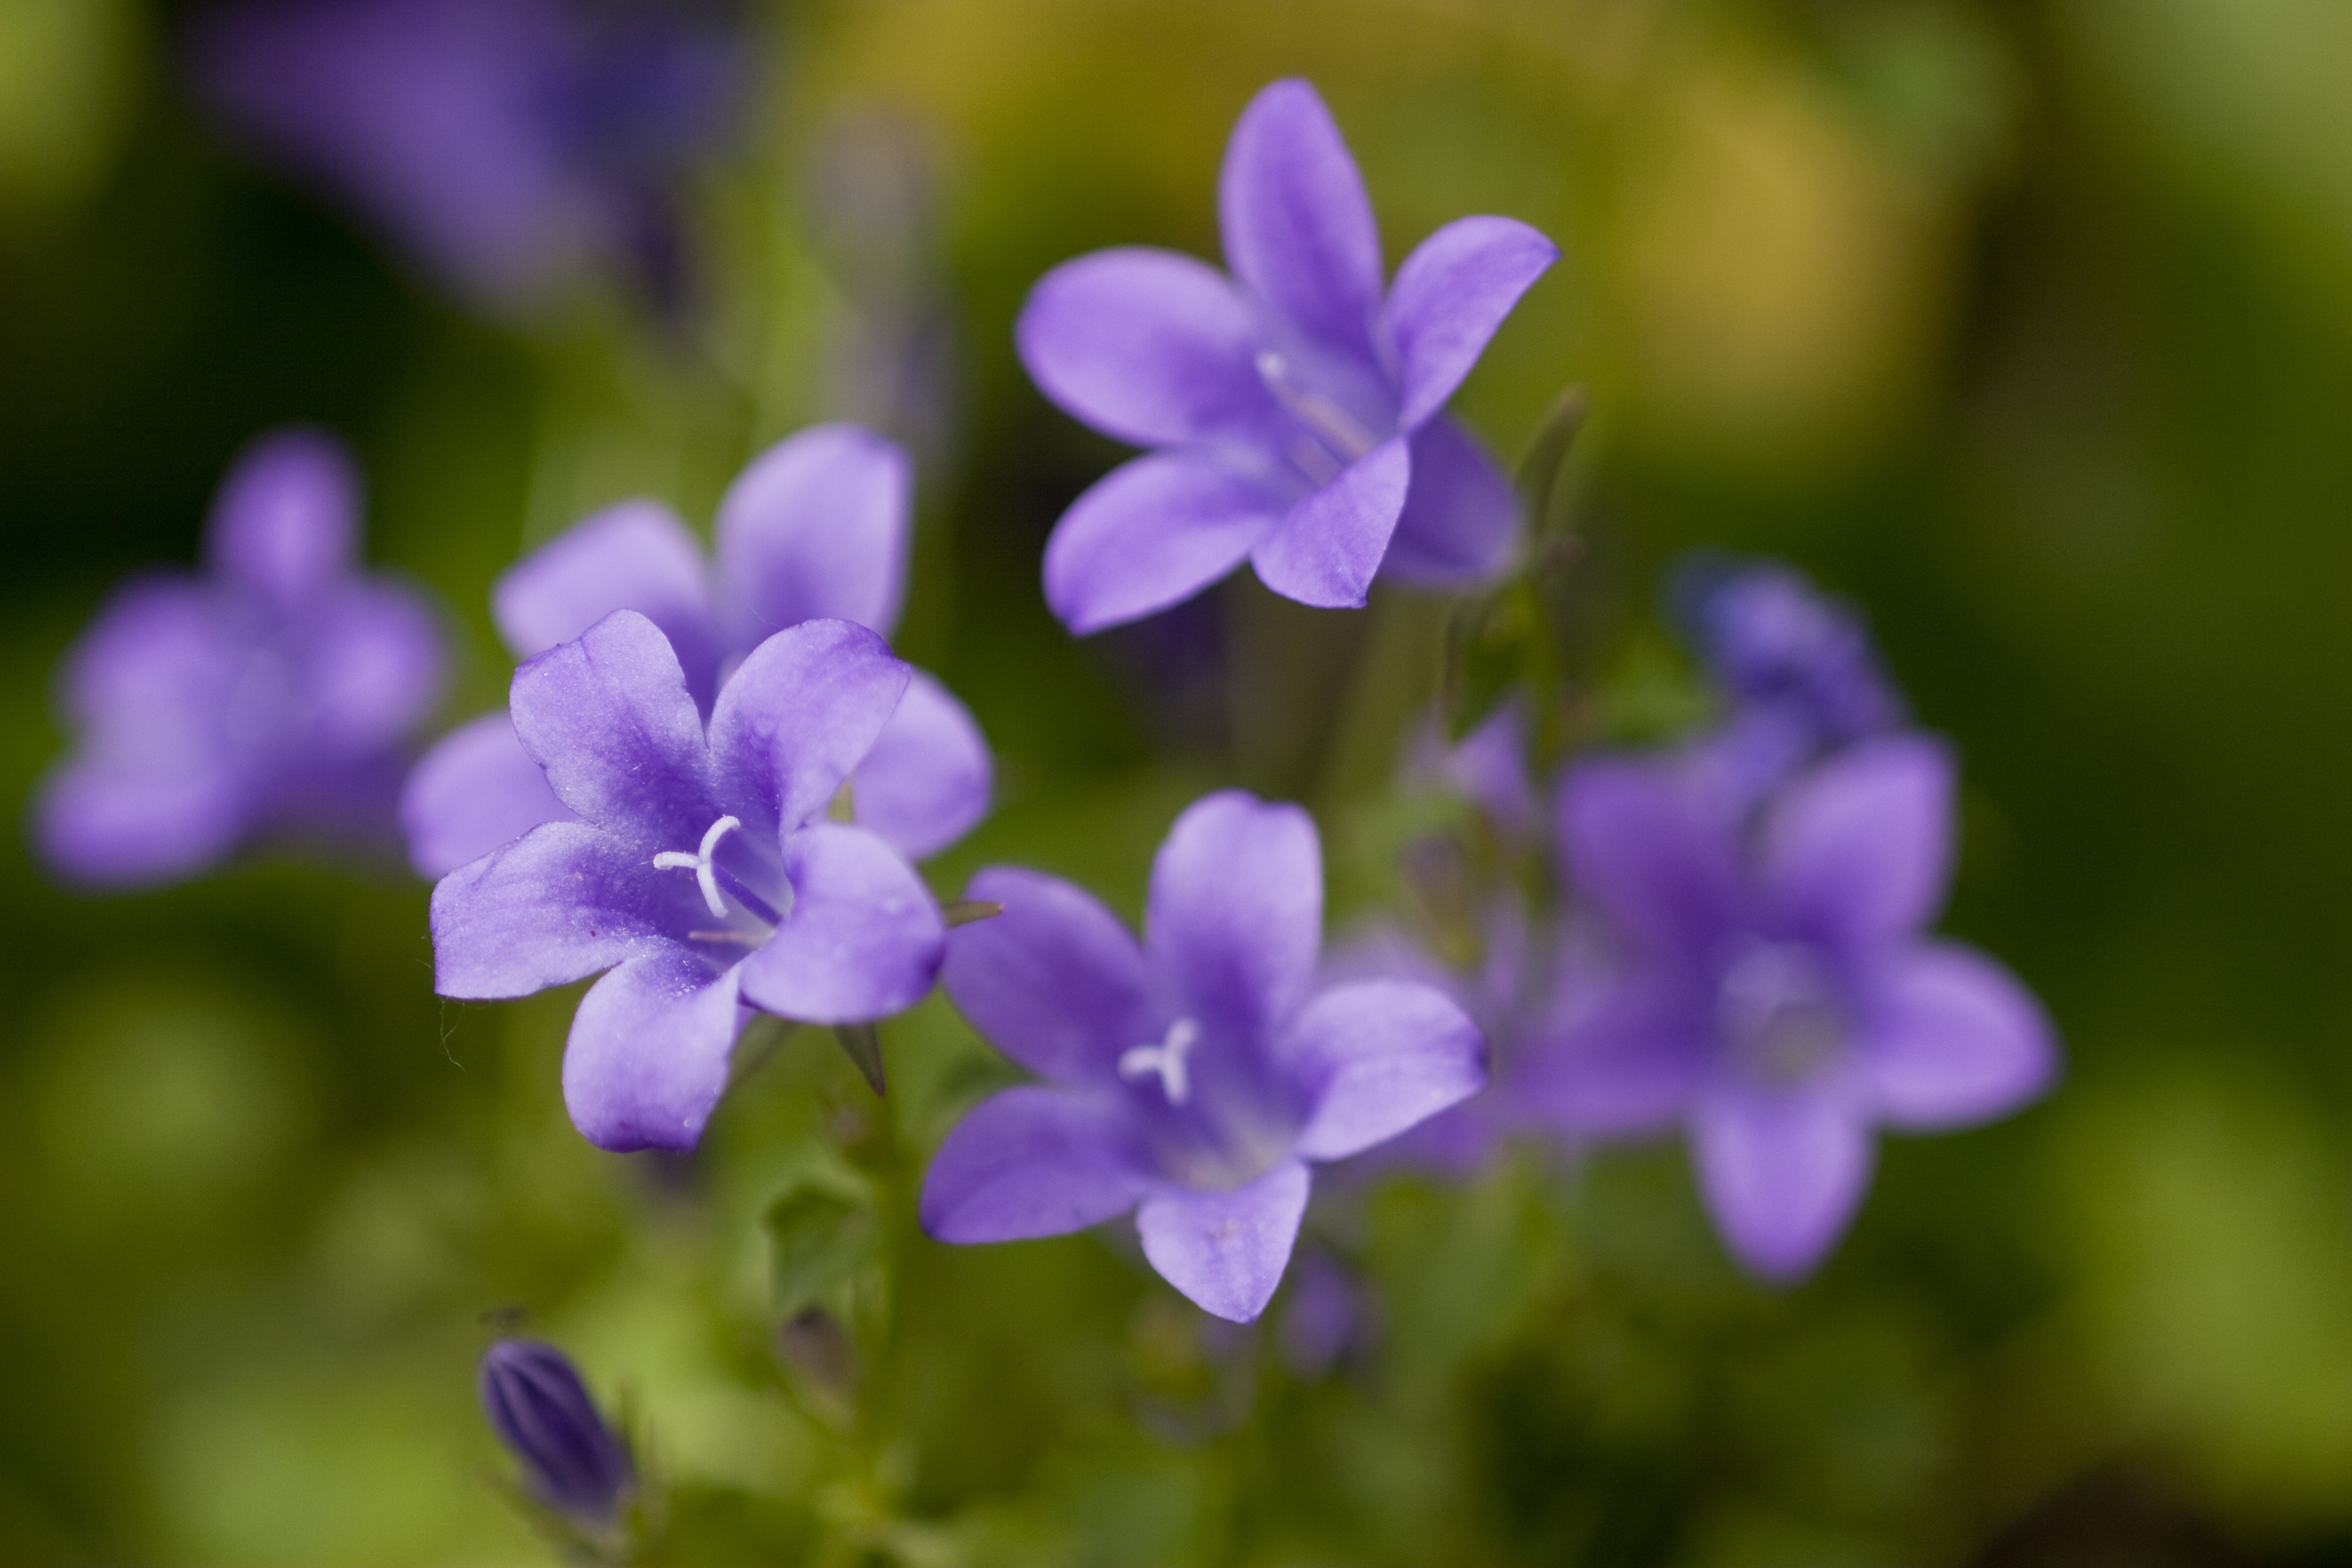
nature, blossom, plant, flower, petal, herb, botany, blue, flora, lavender, wildflower, macro photography, flowering plant, land plant, english lavender, dame's rocket